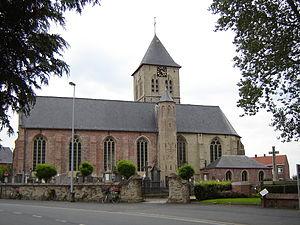
Reninghelst, en néerlandais Reningelst est une section de la ville belge de Poperinge située en Région flamande dans la province de Flandre-Occidentale. Le village a environ 1 400 habitants.